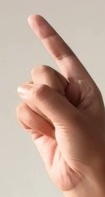
ASL sign: Z